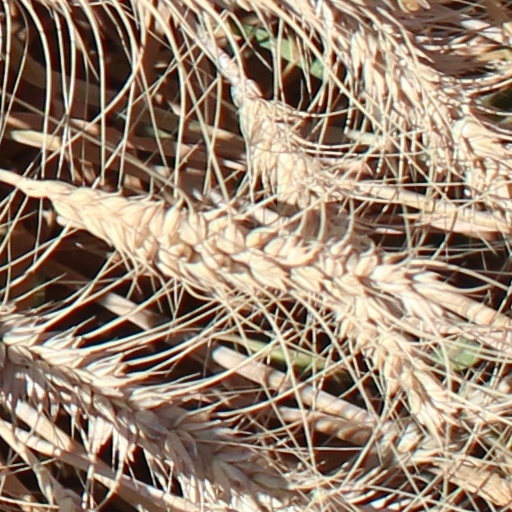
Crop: wheat